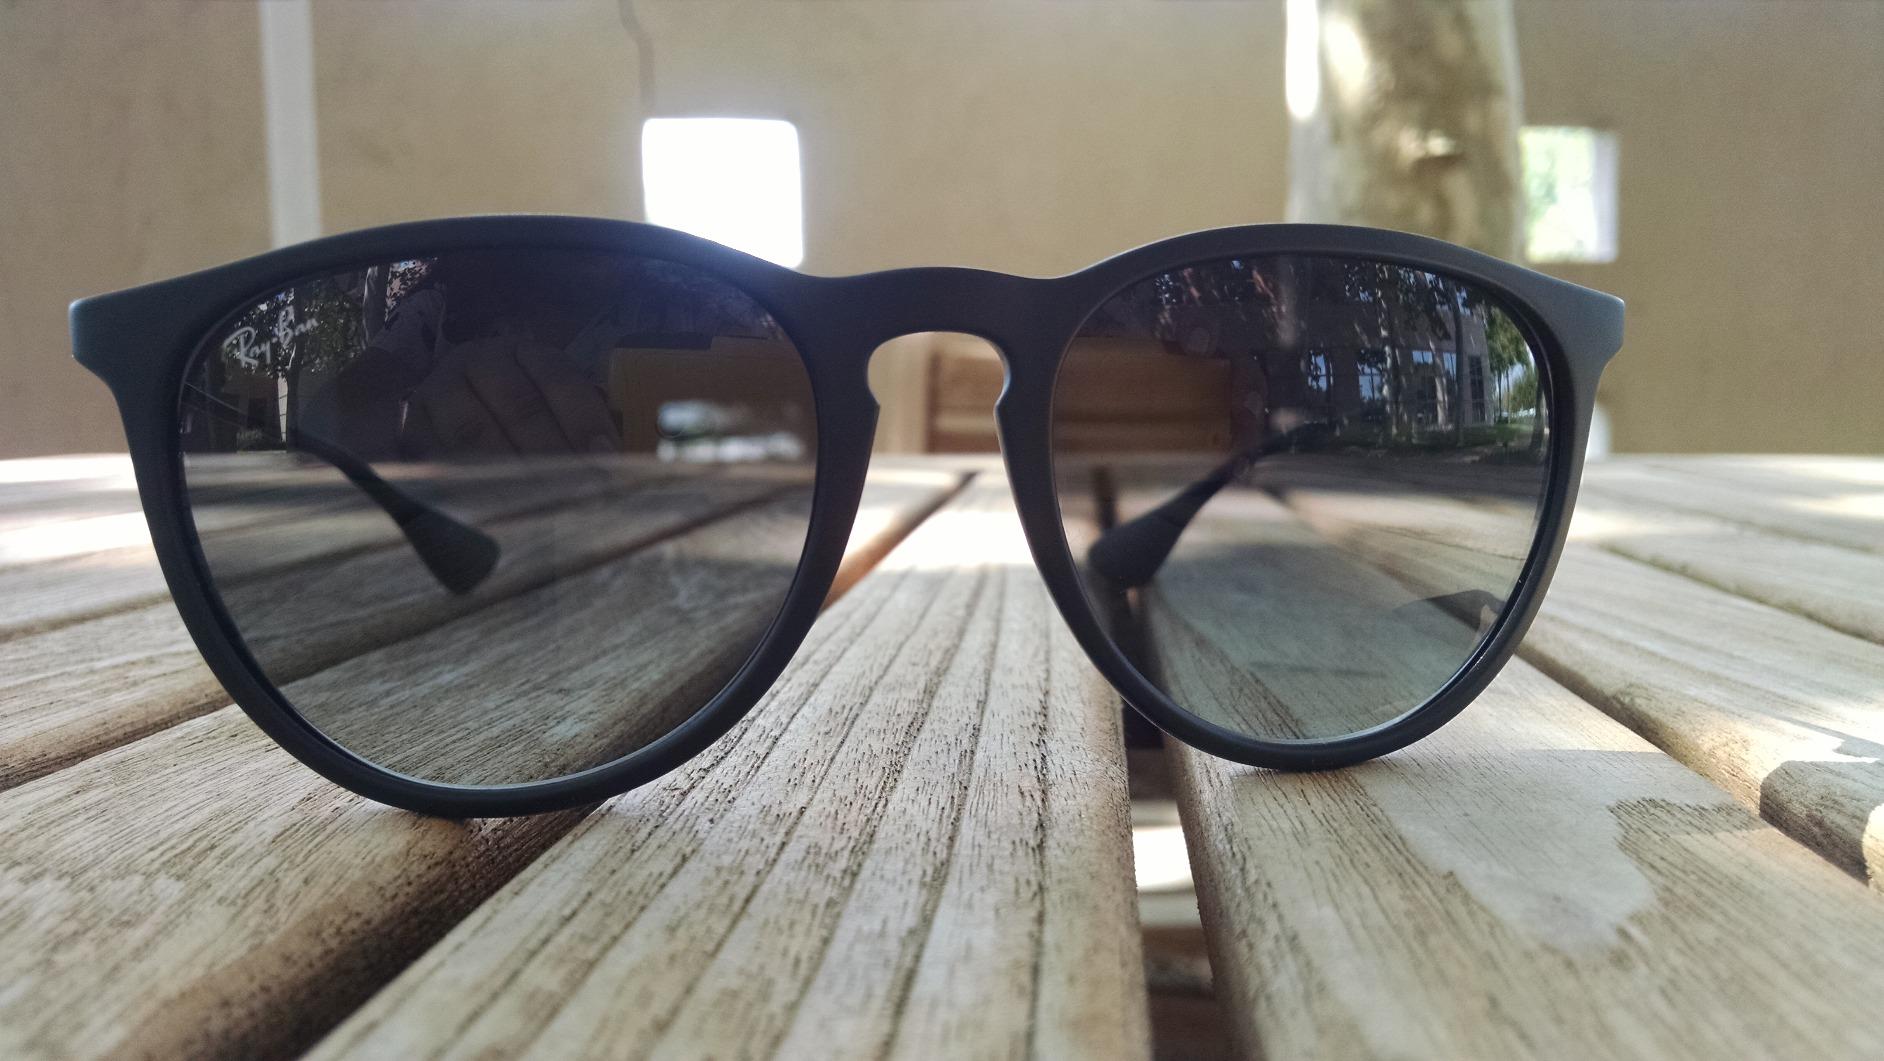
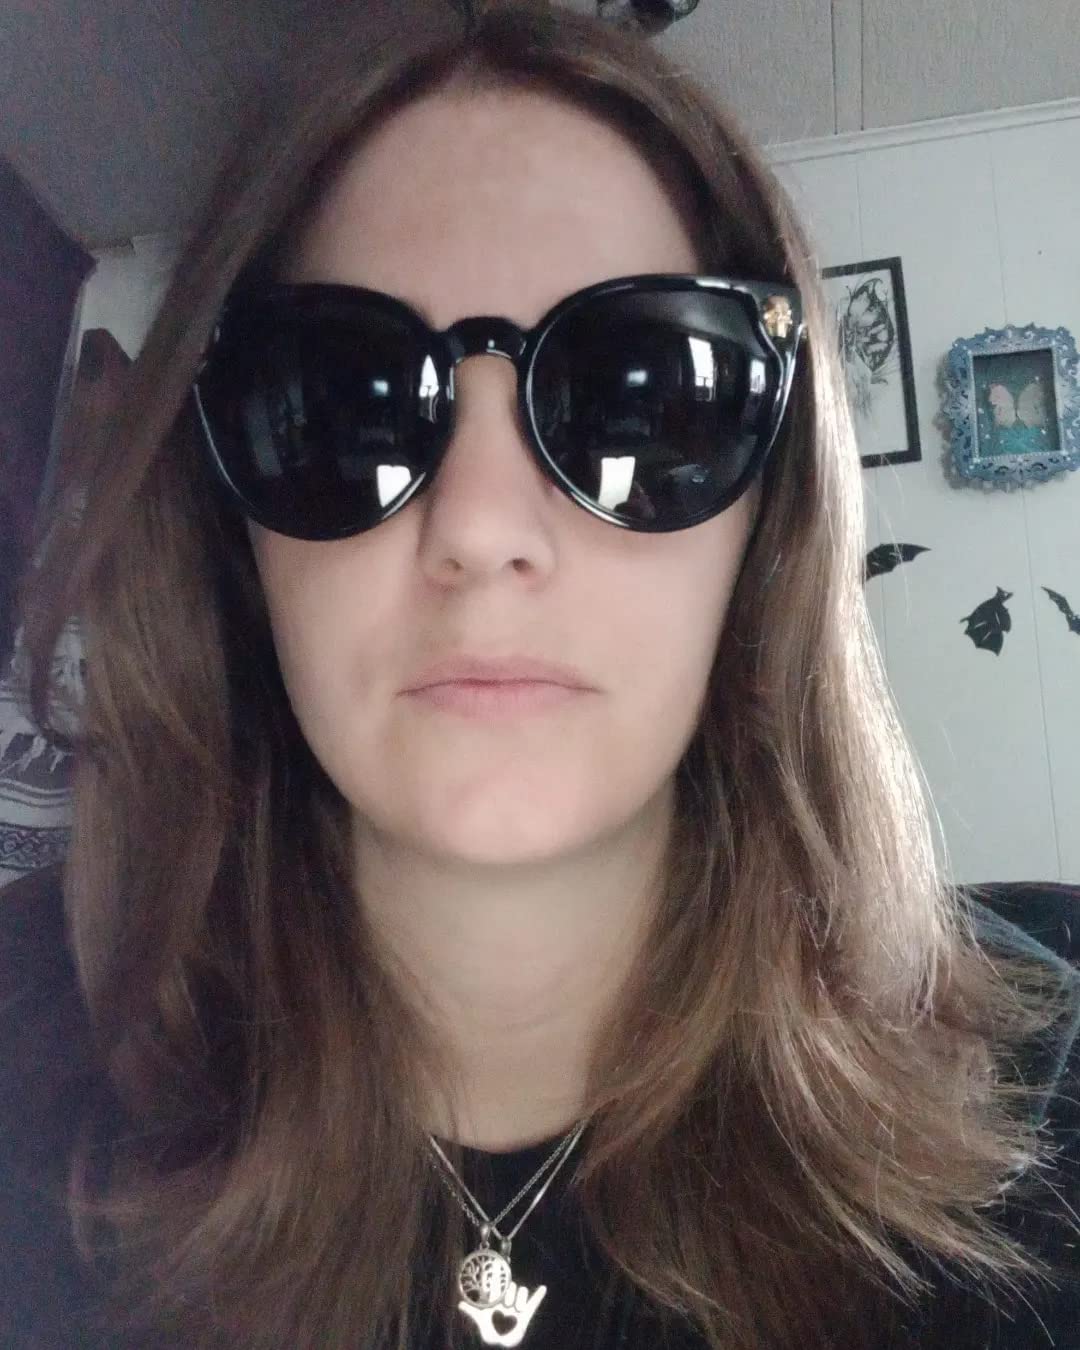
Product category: accessories_sunglasses
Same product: no